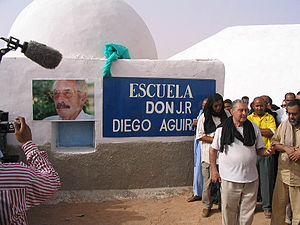
Bir Lehlou
"Bir Lehlou er en lille oaseby i den nordøstlige del af Vestsahara og de jure hovedstad for Den sahrawiske arabiske demokratiske republik. Byen ligger øst for det marokkansk besatte Vest-Sahara i den del af Vestsahara, der er kontrolleret af Polisario. Navnet kan oversættes med ""en smuk brønd/kilde"".